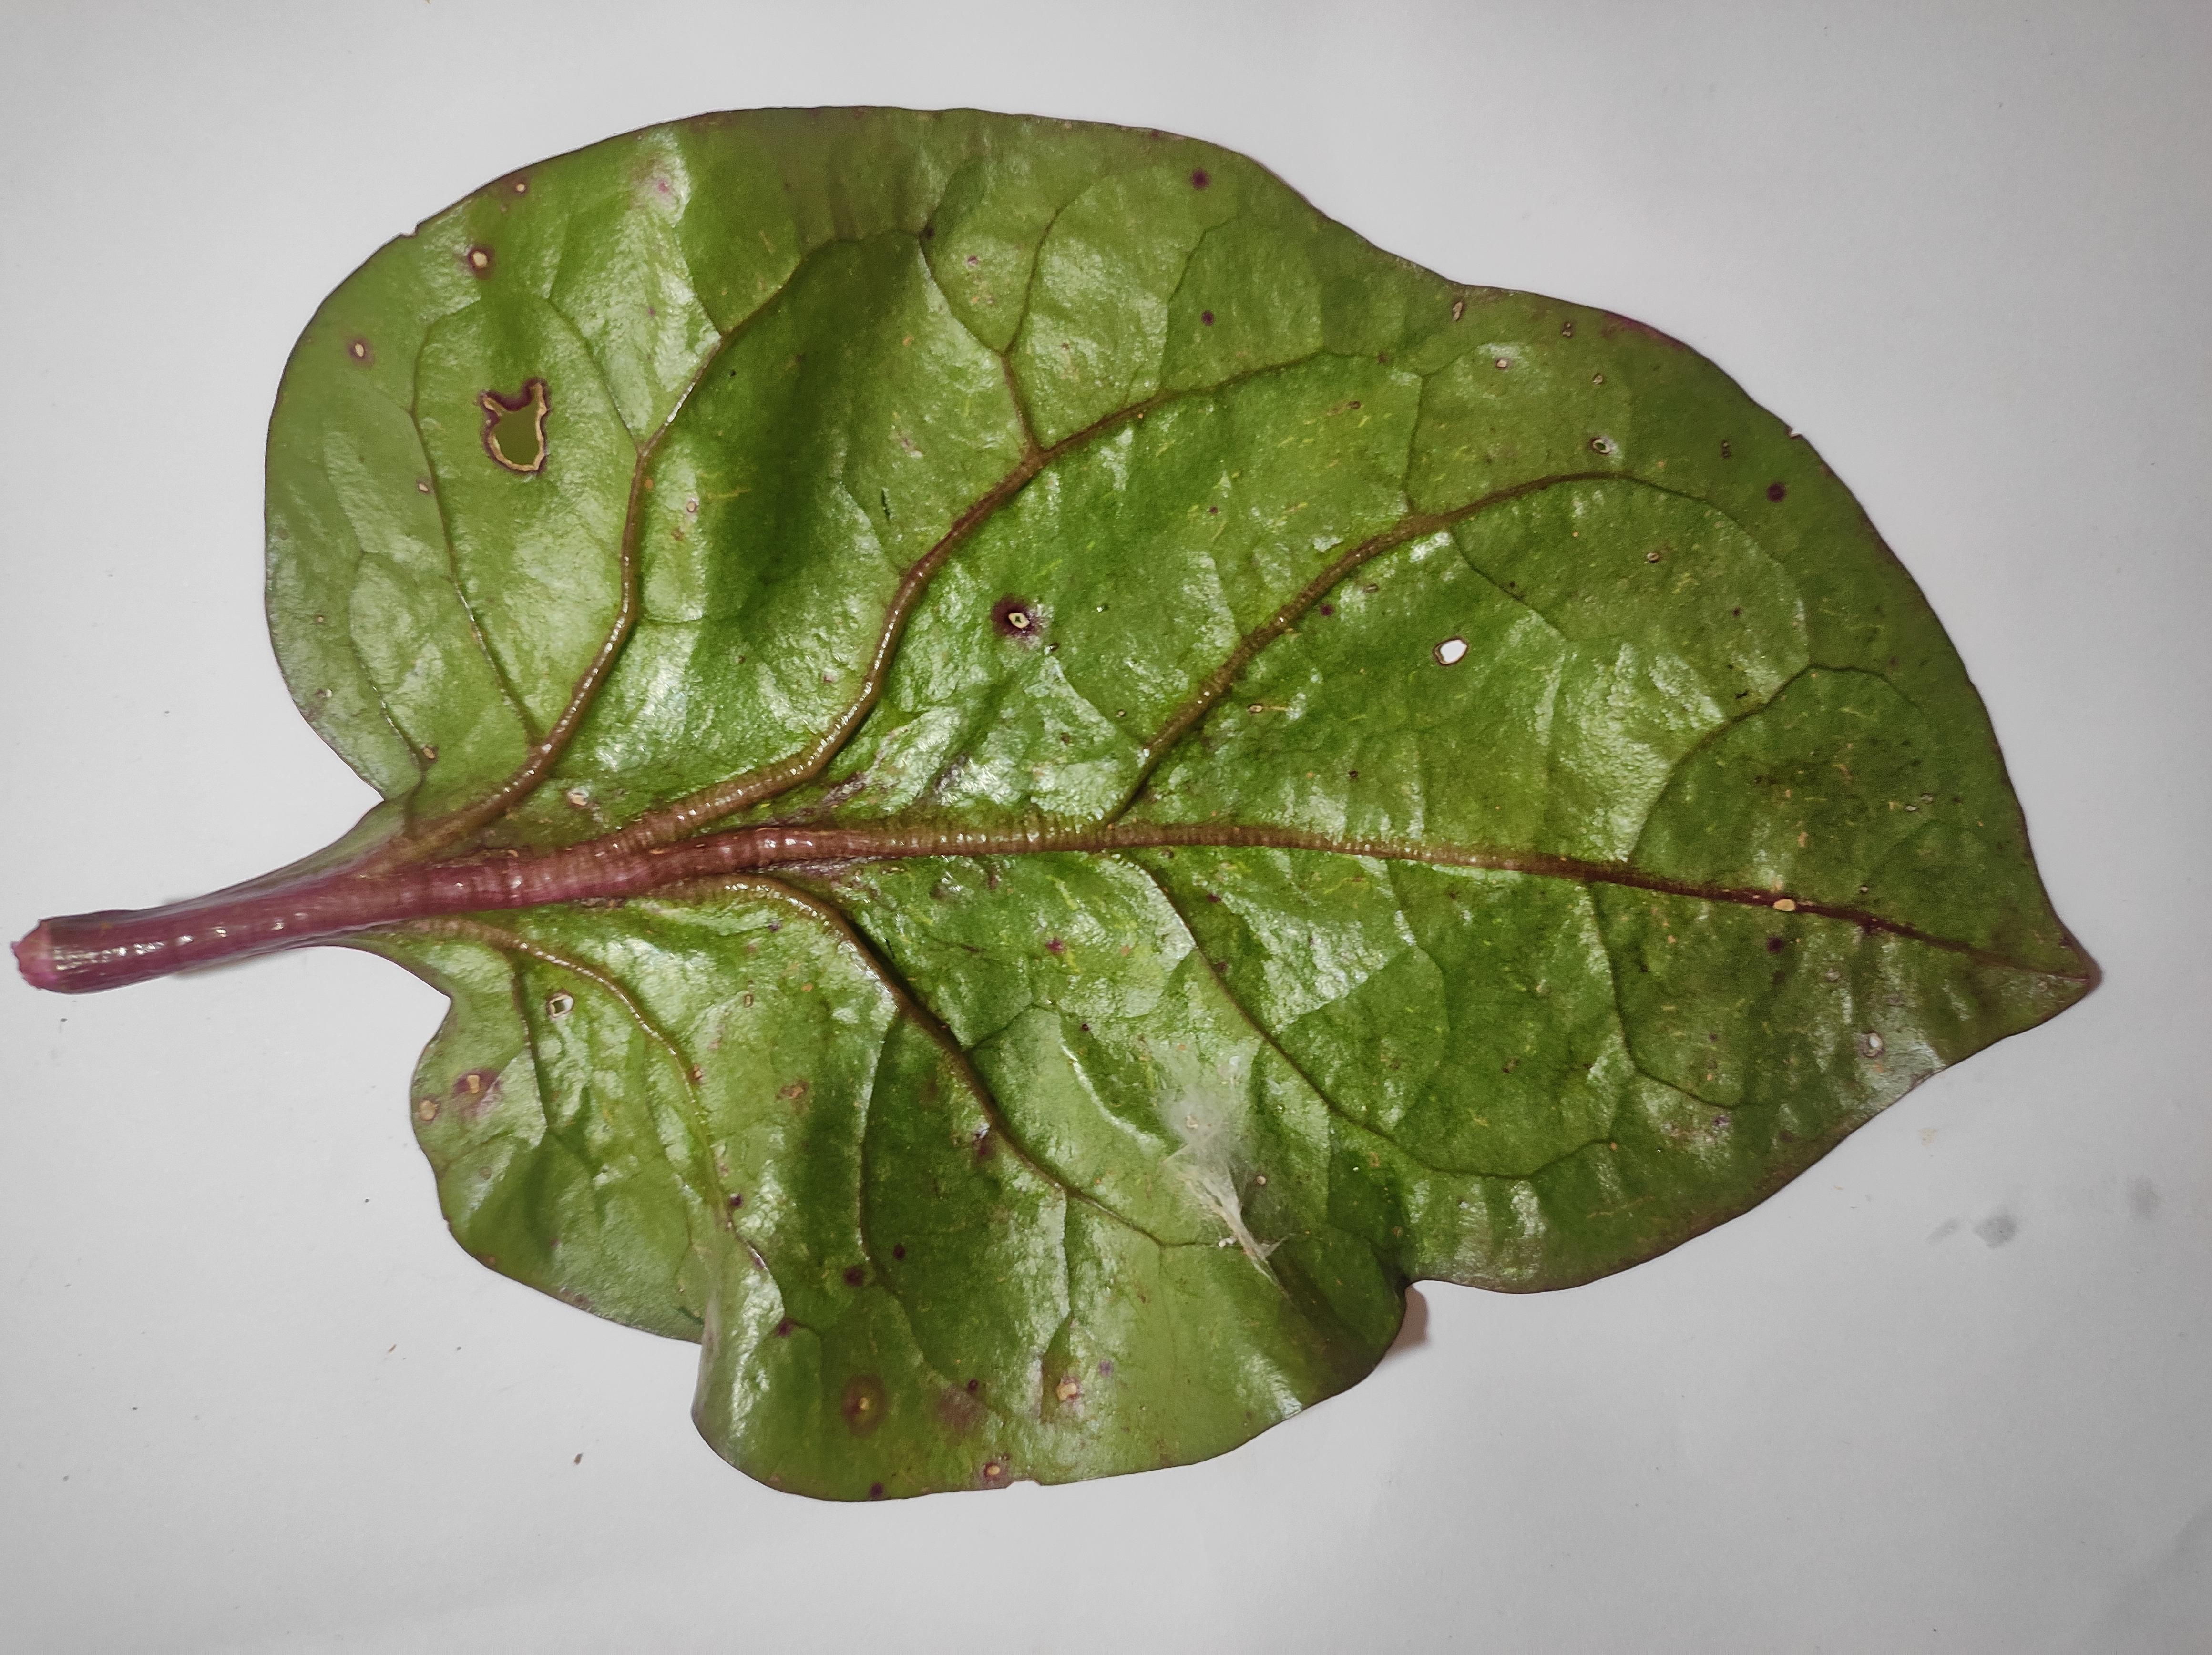
Label: anthracnose_leaf_spot